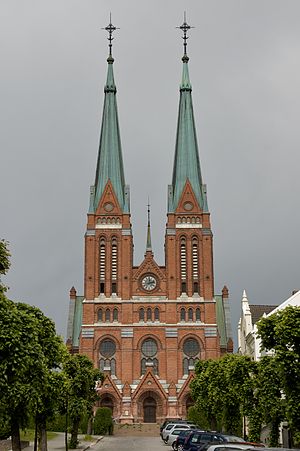
Skien / Galleri
Skien er en by og kommune i Vestfold og Telemark fylke i Norge. Også kaldet Dramatikernes by. Den er også fylkets administrationscenter og største by. Skien grænser i nord til Sauherad og Kongsberg, i øst til Siljan, i syd til Porsgrunn og Bamble, og i vest til Drangedal og Nome, og er en del af det område som hedder Grenland.